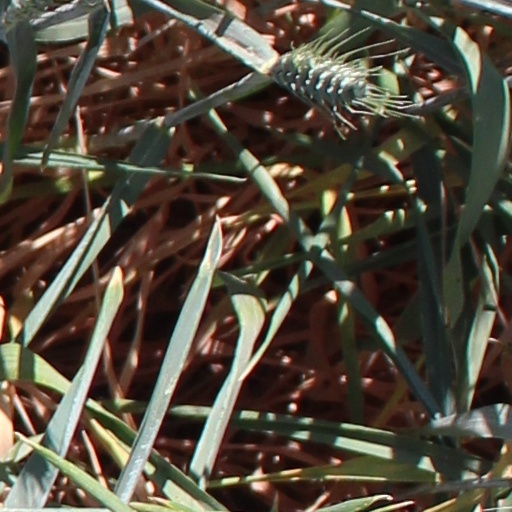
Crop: wheat